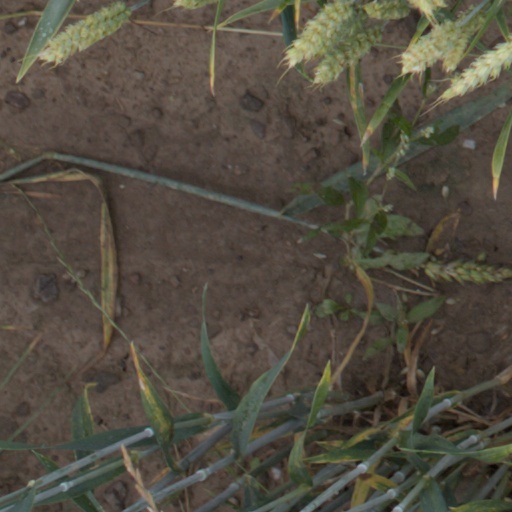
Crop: wheat